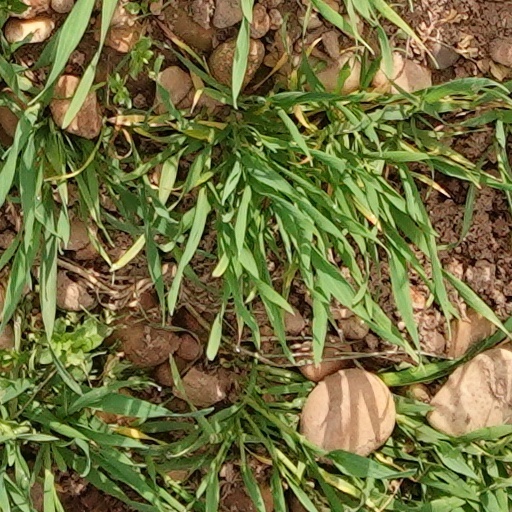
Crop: wheat